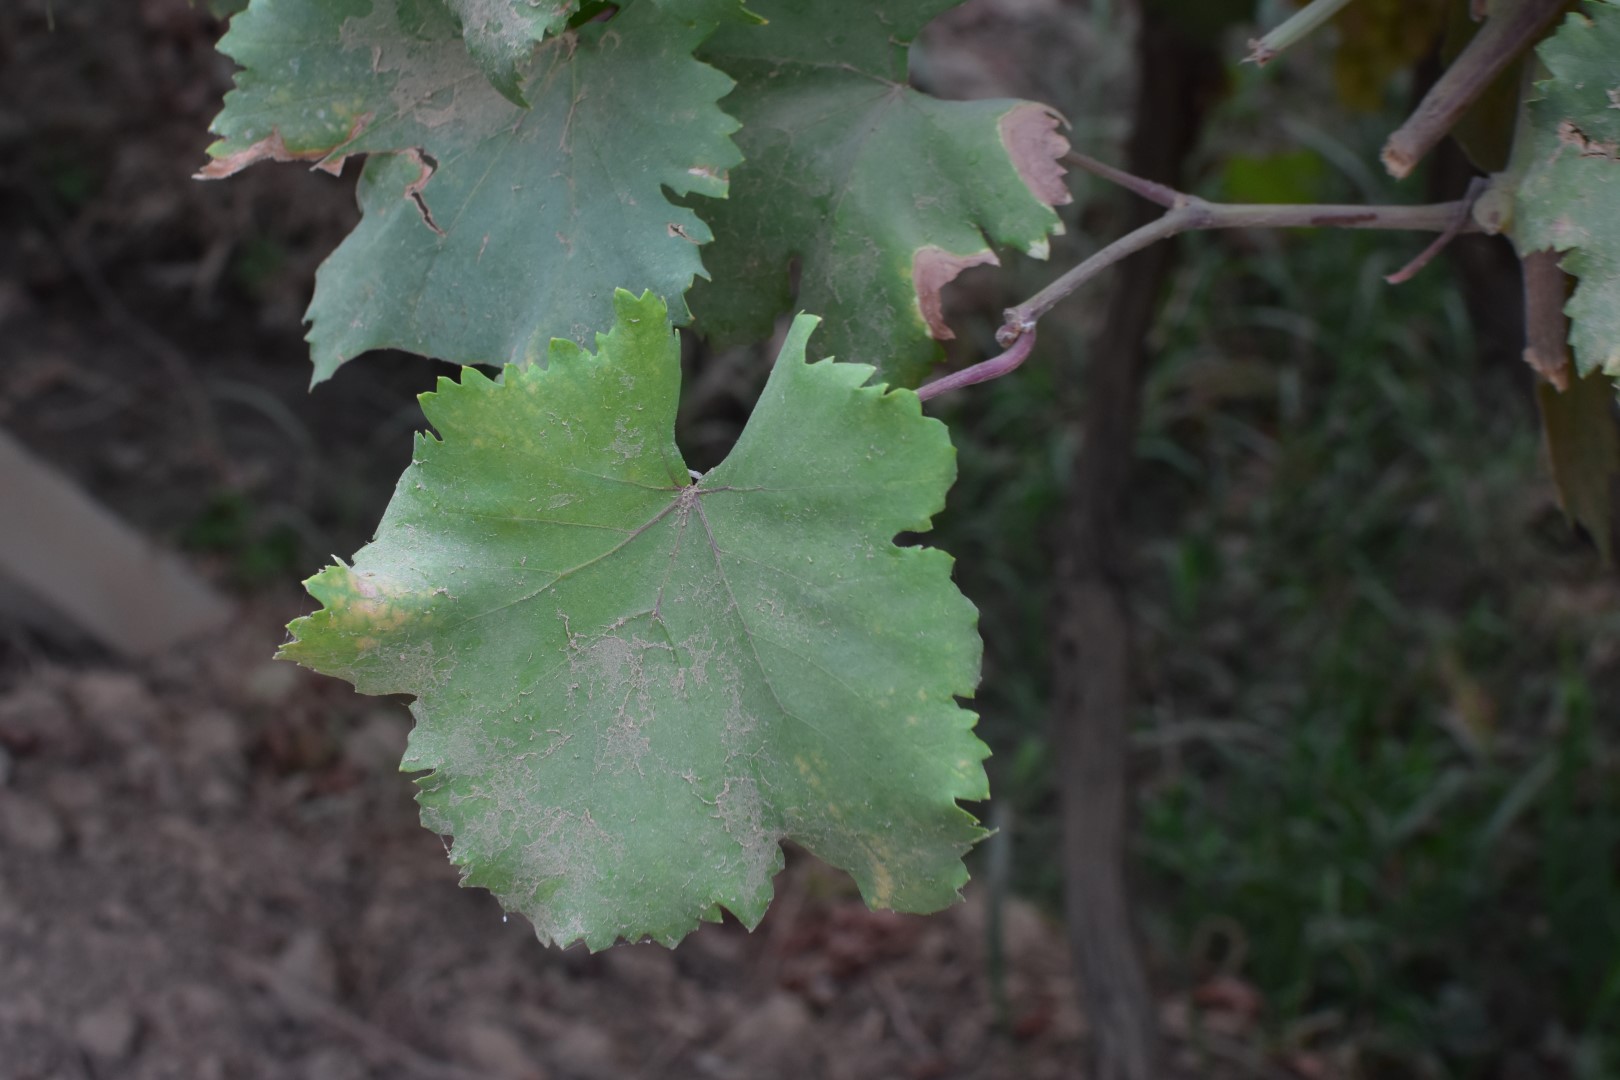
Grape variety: Kamali